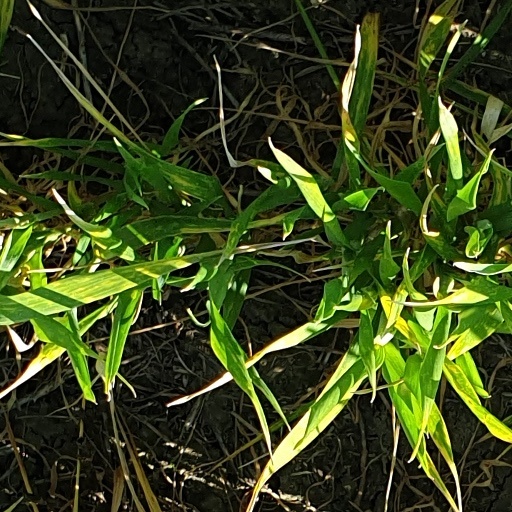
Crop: wheat